Tadaichi Hirakawa

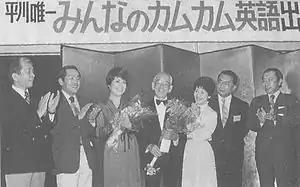
Tadaichi Hirakawa (bowtie and bouquet) and Peggy Hayama (bouquet) at the party of his publication in April 1981.

For five years from February 1946, Hirakawa was in charge of the 15-minute "English Conversation" program on NHK's First Broadcasting System at 6 p.m. He wrote the theme song "Come, Come, Everybody," which became a national favorite song.